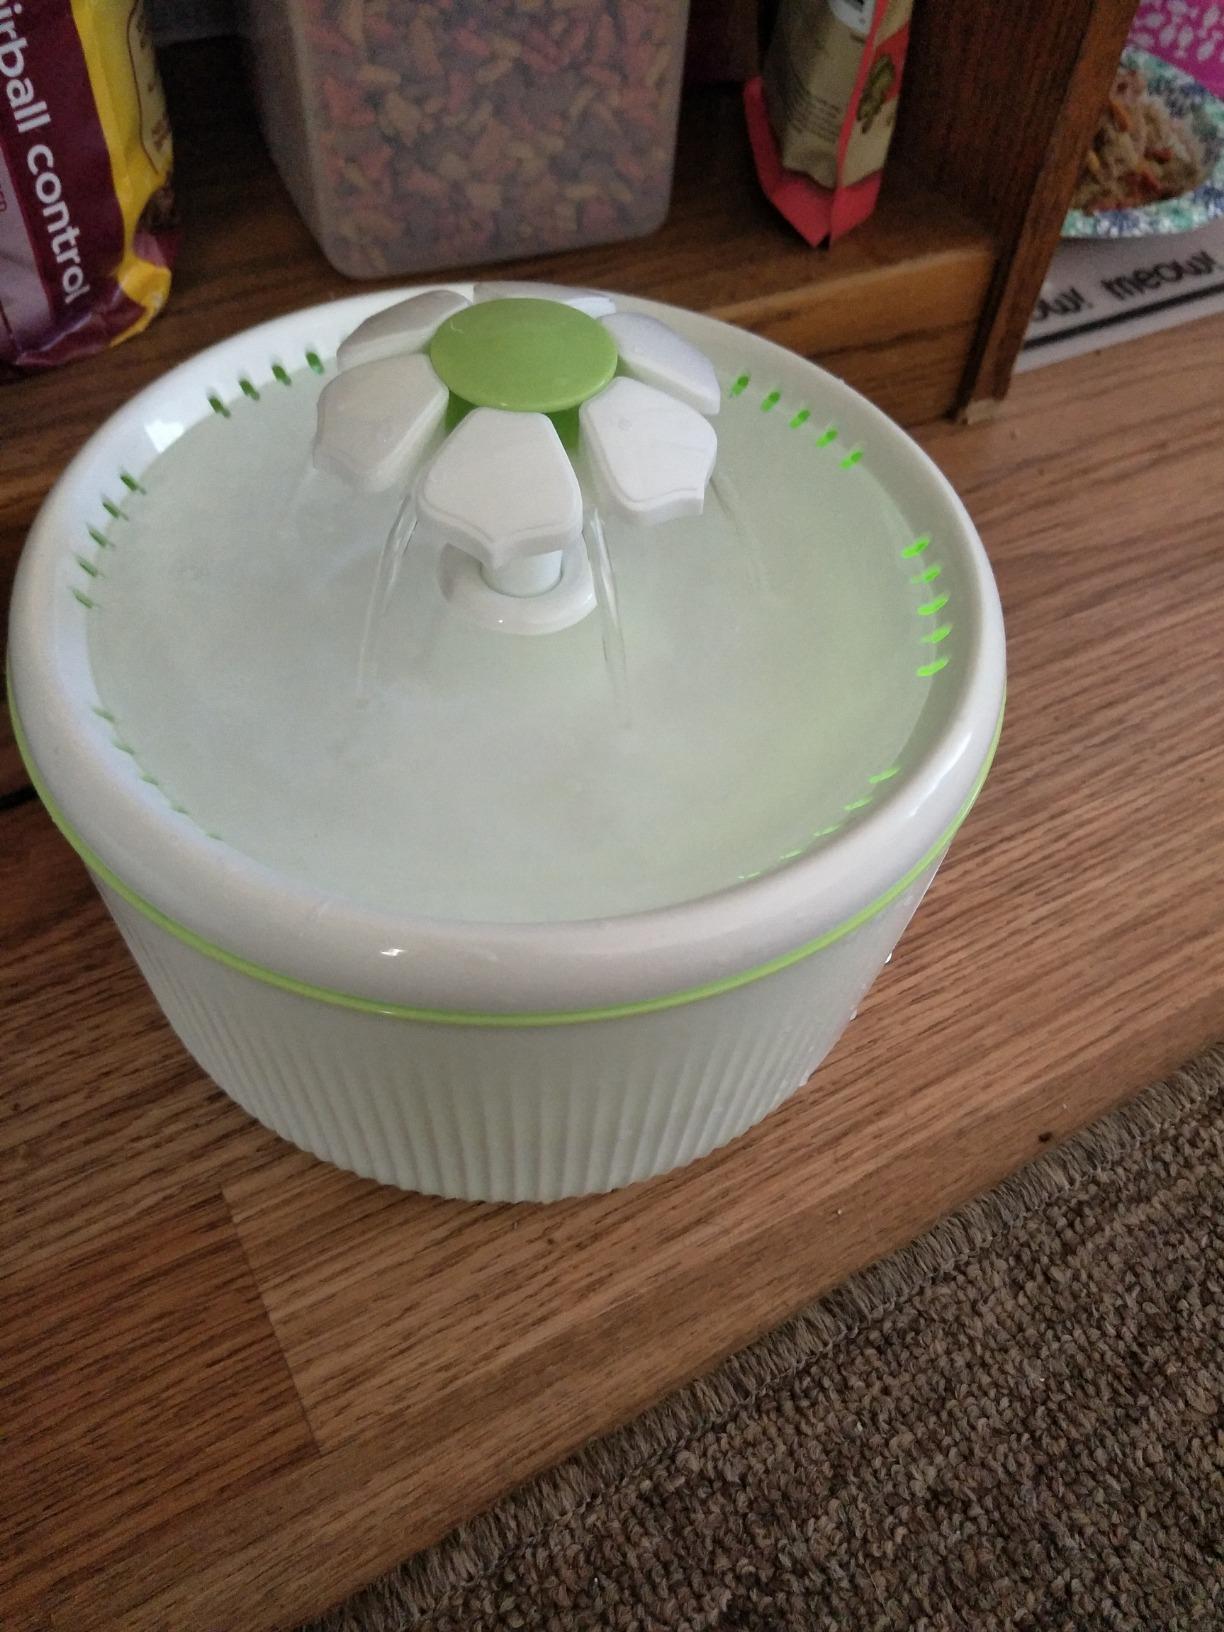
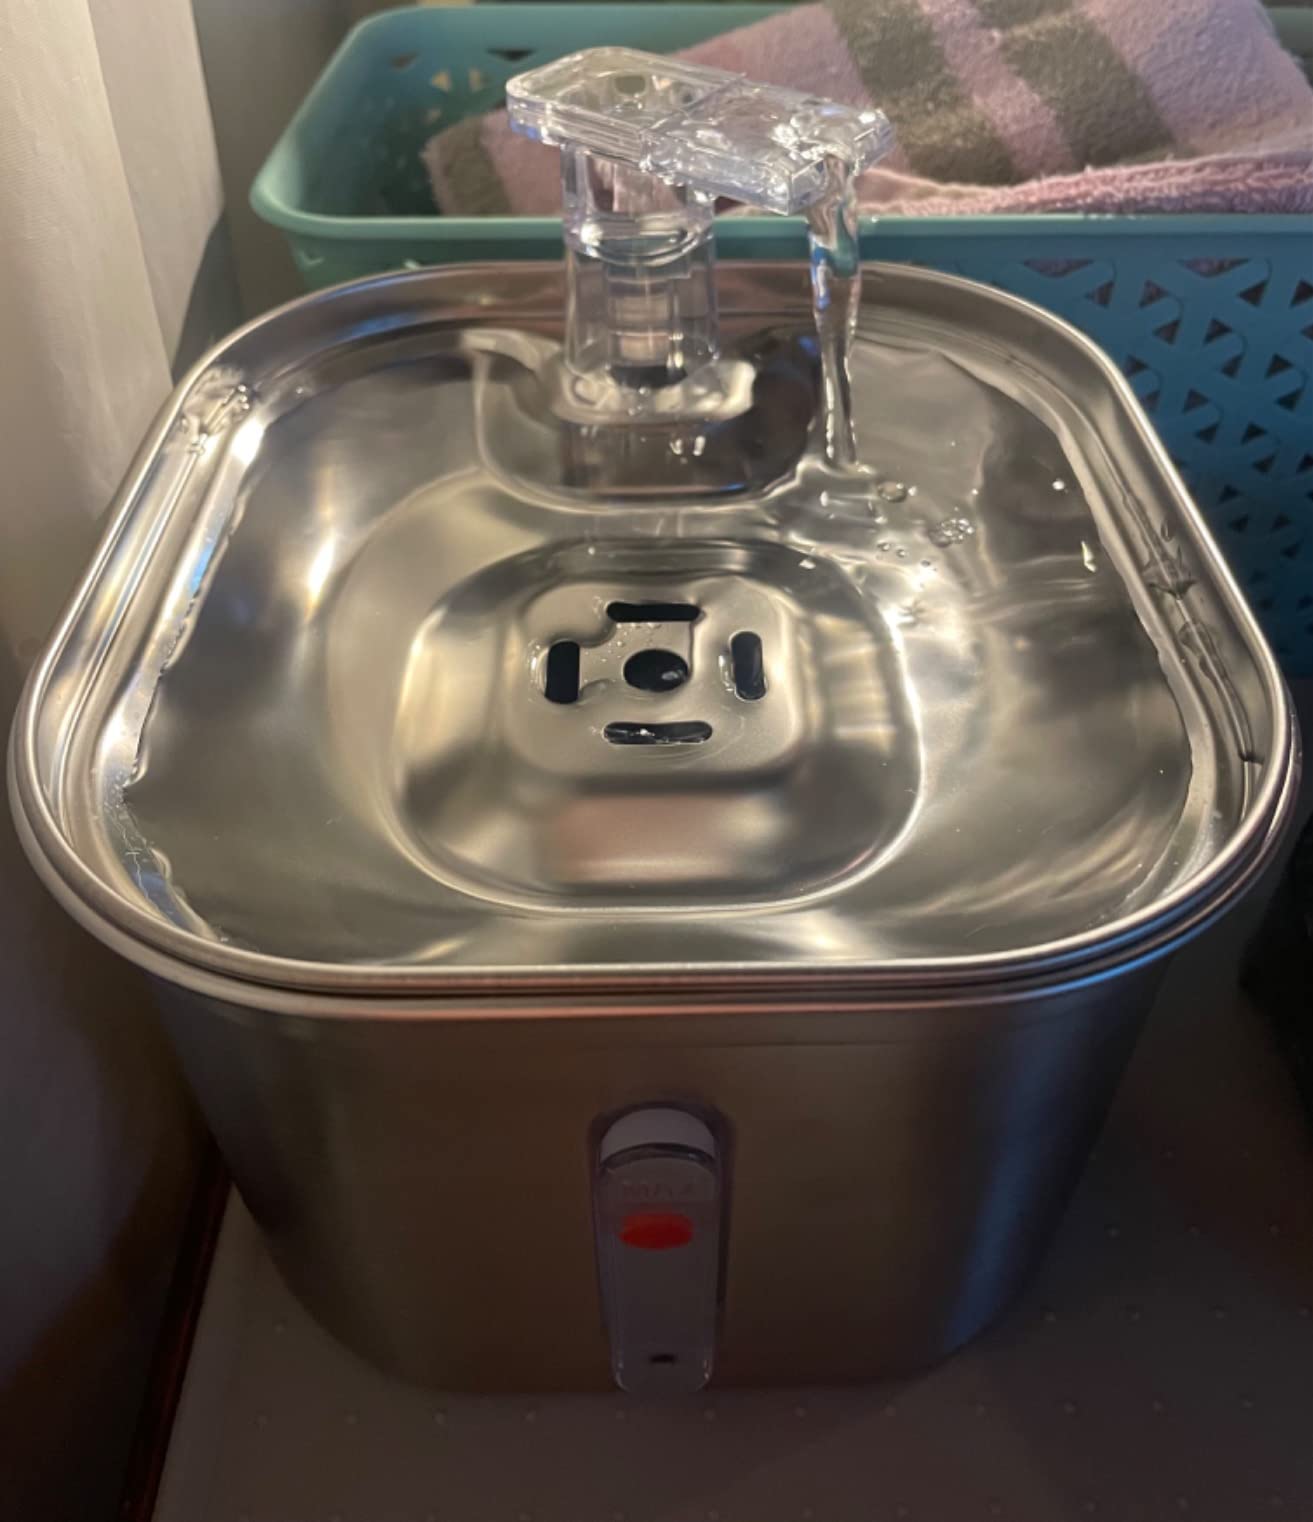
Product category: items_bowl
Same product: no